Sky position (RA, Dec in degrees): 239.001, 7.759
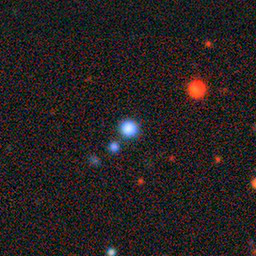
Galaxy morphology: Round Smooth Galaxies